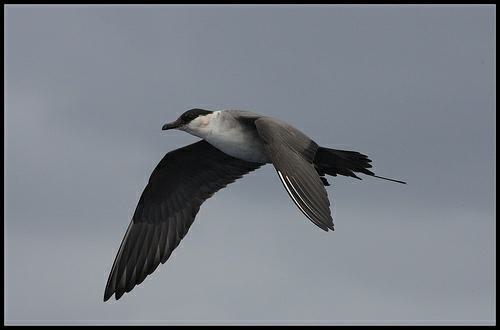
A photo of a long tailed jaeger